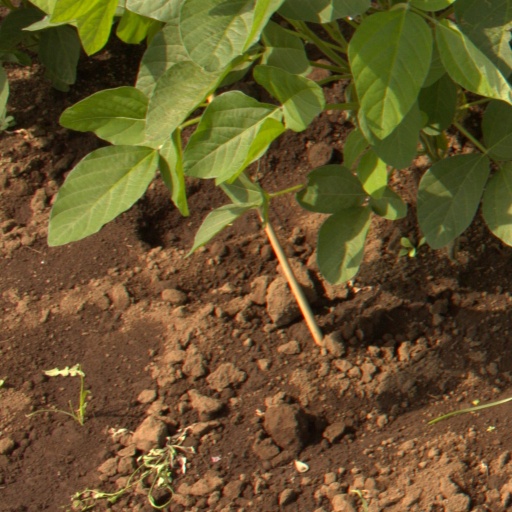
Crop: soybean